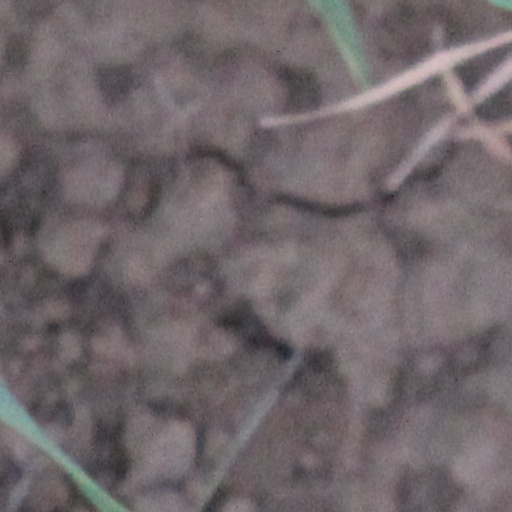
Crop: wheat